Tim Deasy

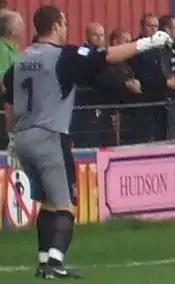
Deasy playing for Barrow in 2008

He joined Barrow in August 2007 after appearing successfully in a number of pre-season games. He quickly made a name for himself by saving two penalties in one game at Tamworth on 15 September 2007. He played a major part in Barrow's promotion winning season from the Conference North to the Conference National after just one season, and cemented his place as Barrow's first choice goalkeeper.